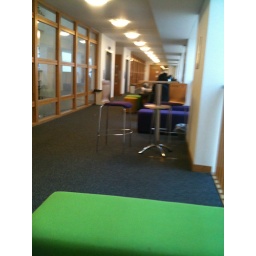
Stuck in Portland building doing work and waiting for a bus